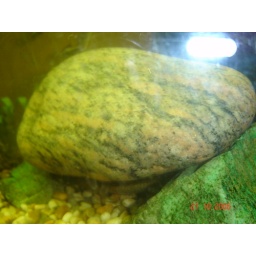
a rock in my fish tank!